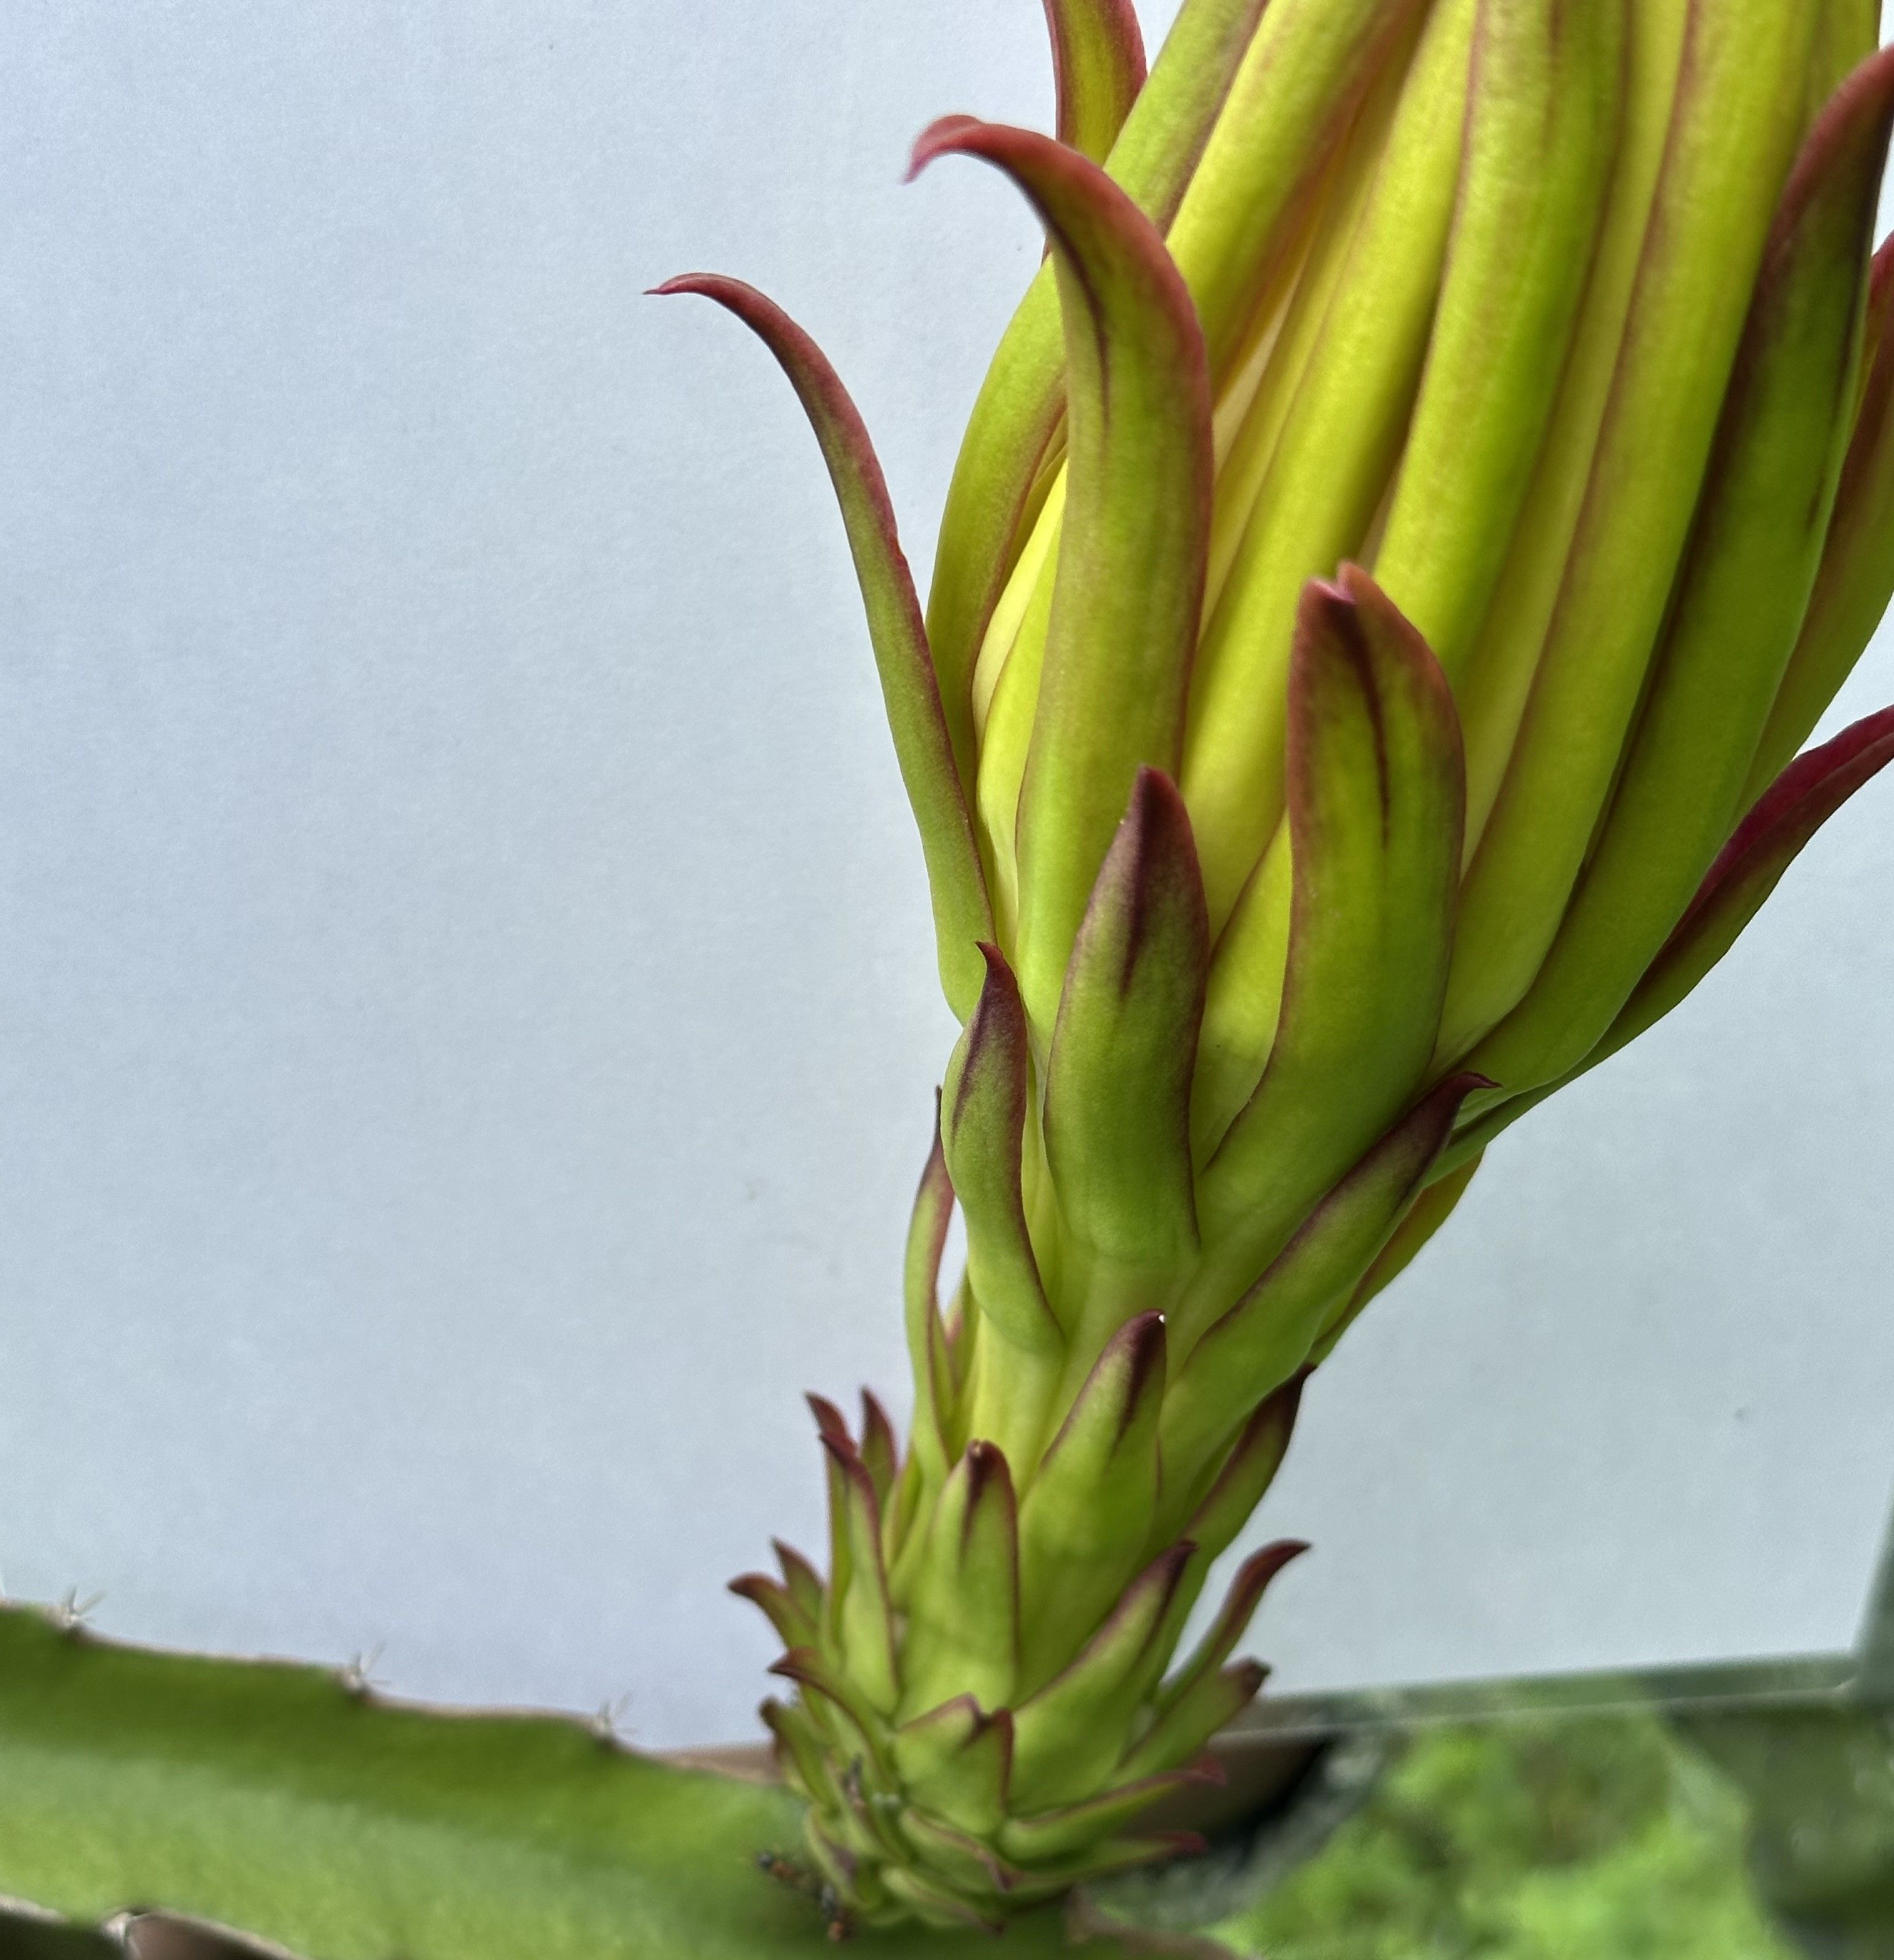
Label: Good fruit